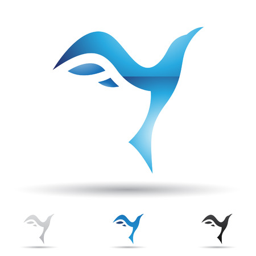
vector illustration of abstract icons based on the letter y